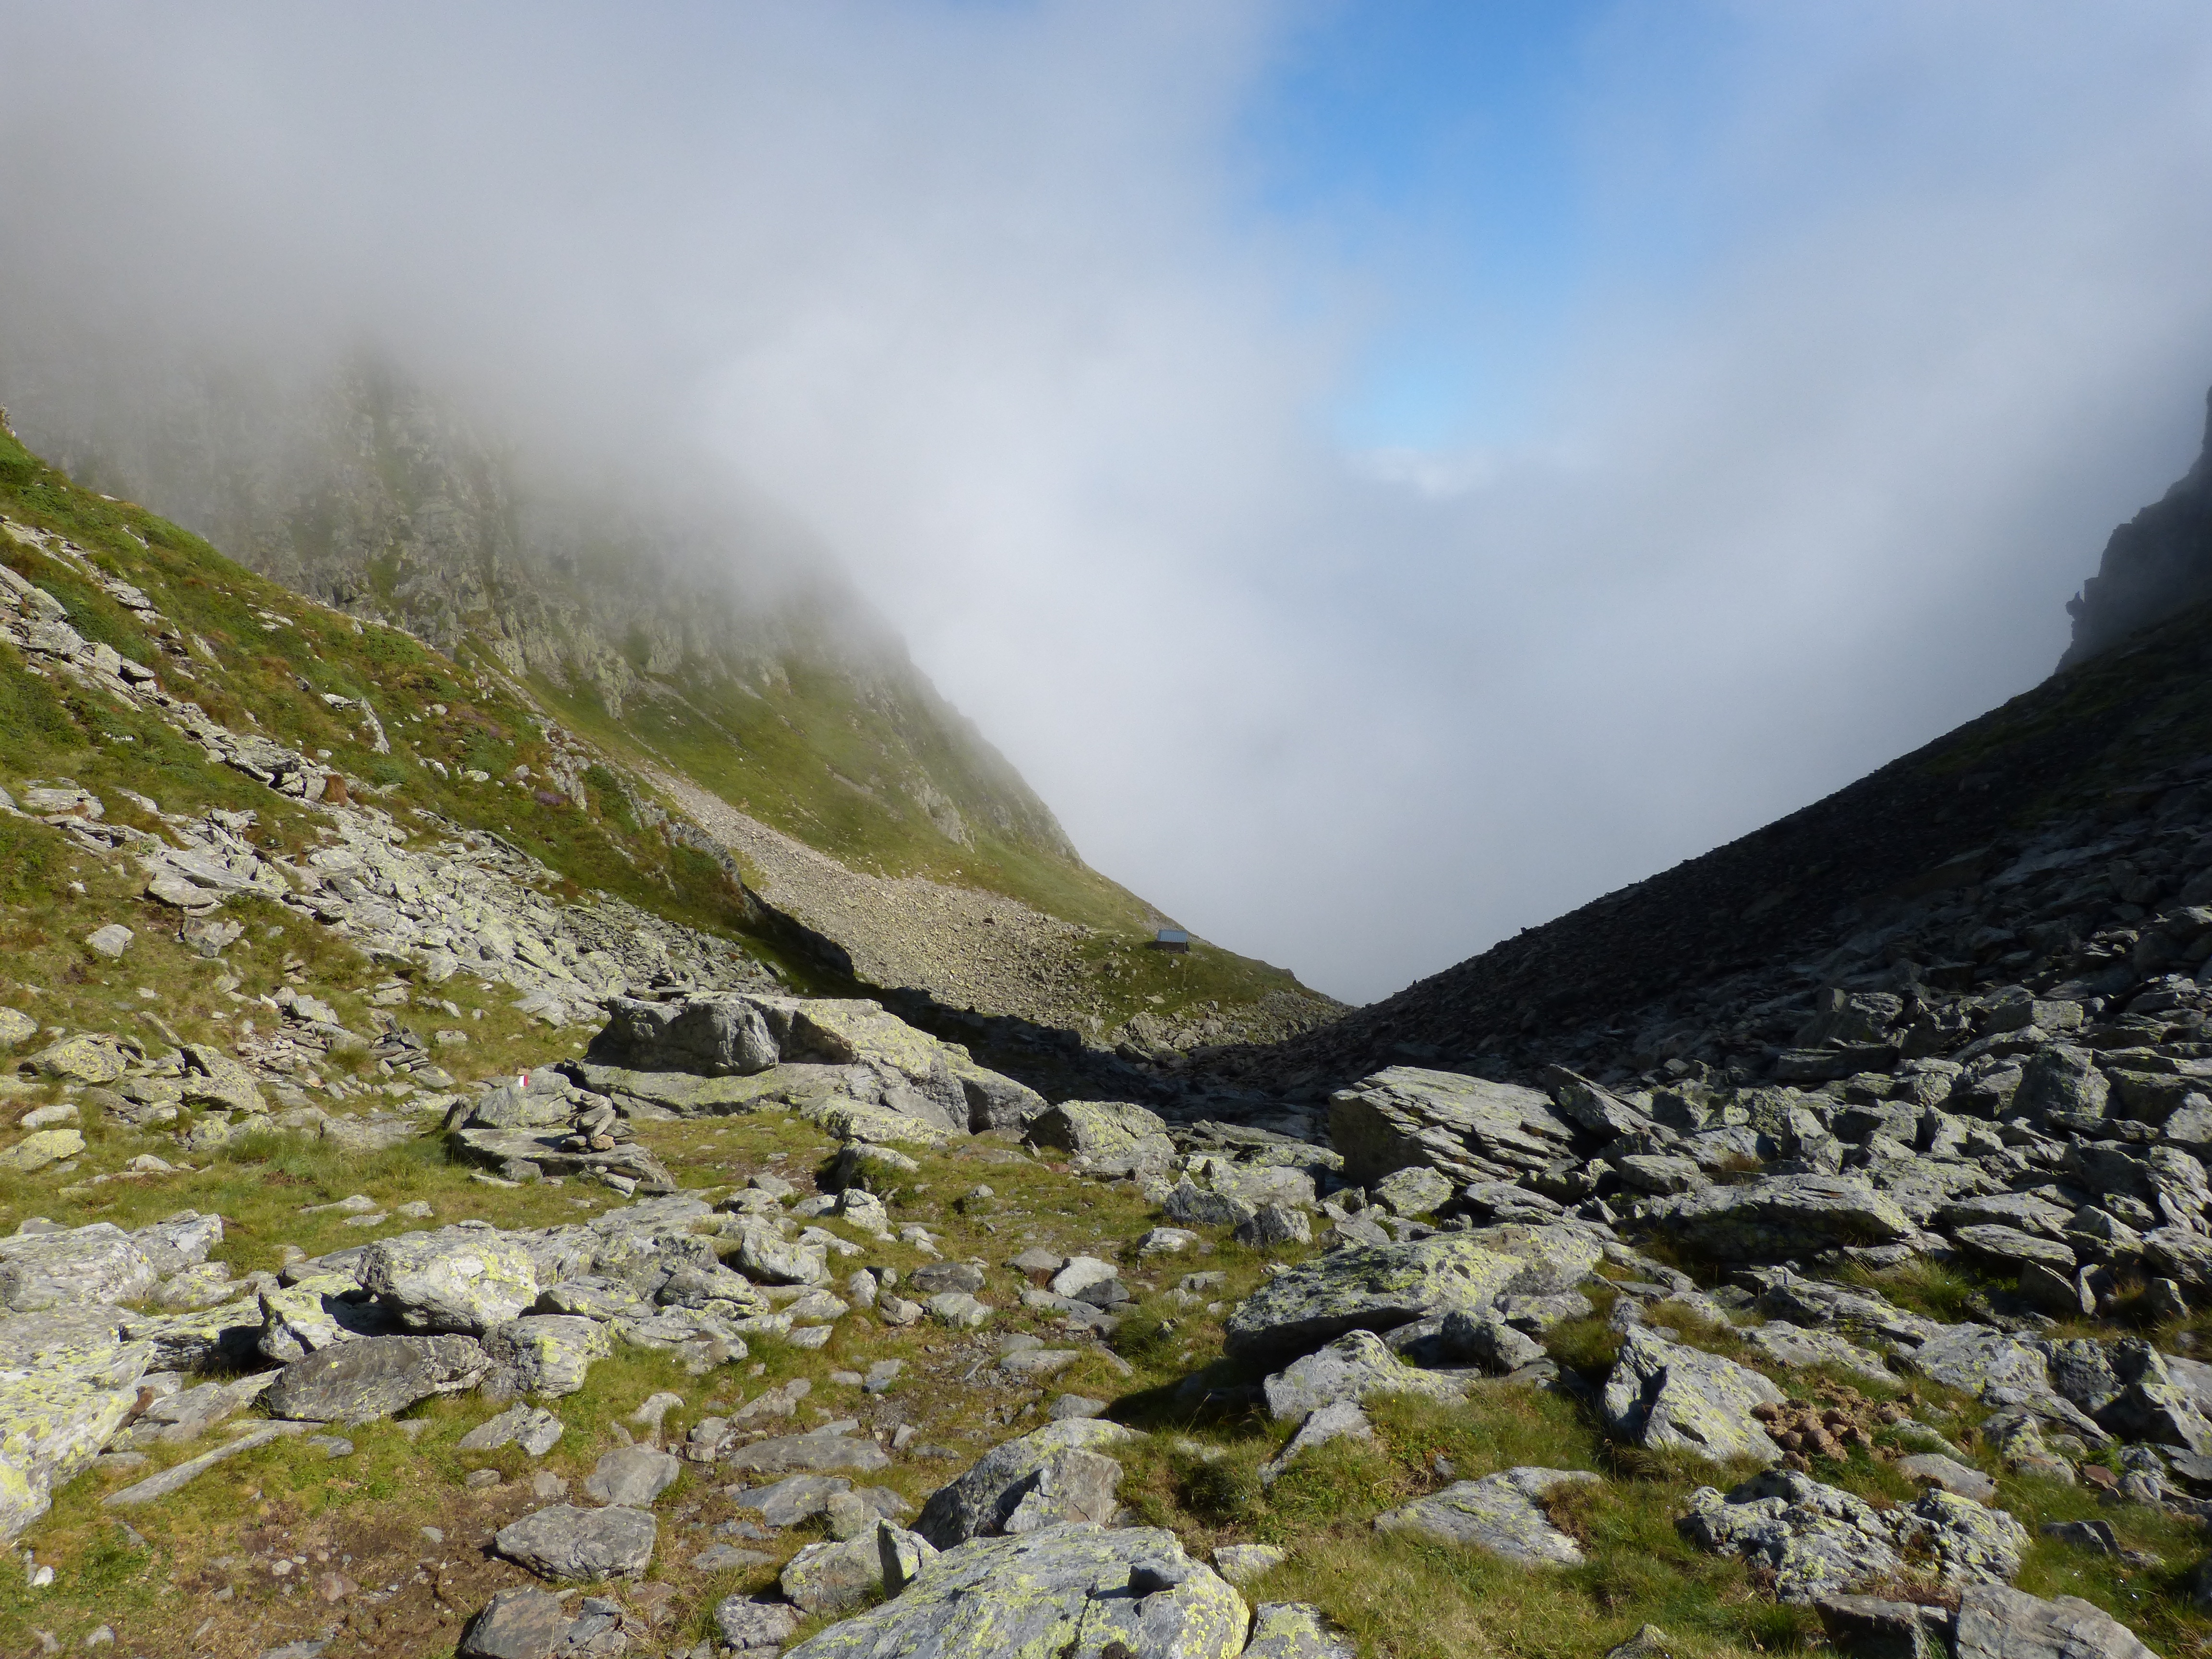
landscape, water, nature, wilderness, walking, mountain, cloud, fog, hiking, hill, lake, adventure, valley, mountain range, fjord, highland, ridge, summit, mountaineering, alps, backpacking, plateau, fell, loch, moraine, landform, mountain pass, pyrenee catalunya, high mountain, port of tavascan, round dish, mountain retreat, geographical feature, atmospheric phenomenon, mountainous landforms